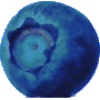
Label: Huckleberry 1